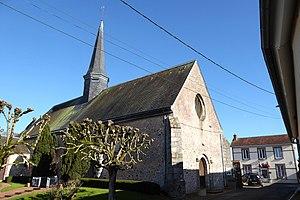
mairie, église Saint-Gilles et grilles du monument aux morts adossé au mur nord de l'église, Challet, Eure-et-Loir, France.
Challet est une commune française située dans le département d'Eure-et-Loir en région Centre-Val de Loire.